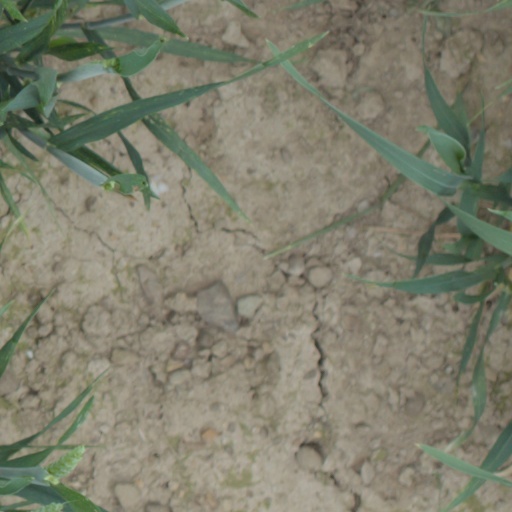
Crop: wheat